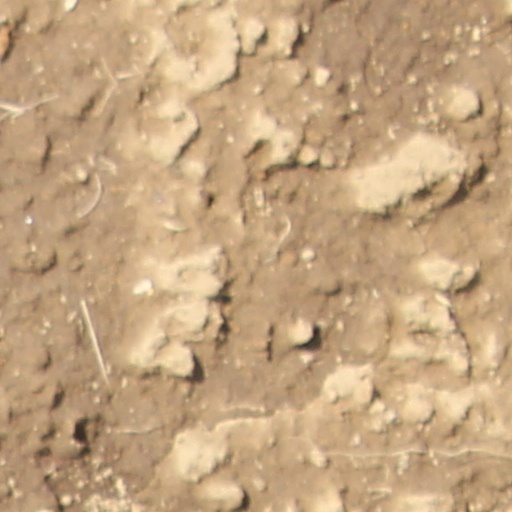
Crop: wheat